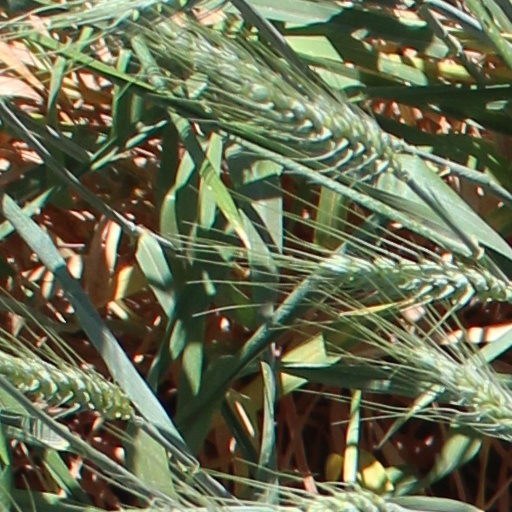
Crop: wheat